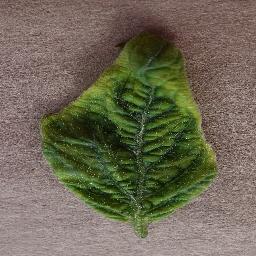
Label: Tomato___Tomato_Yellow_Leaf_Curl_Virus